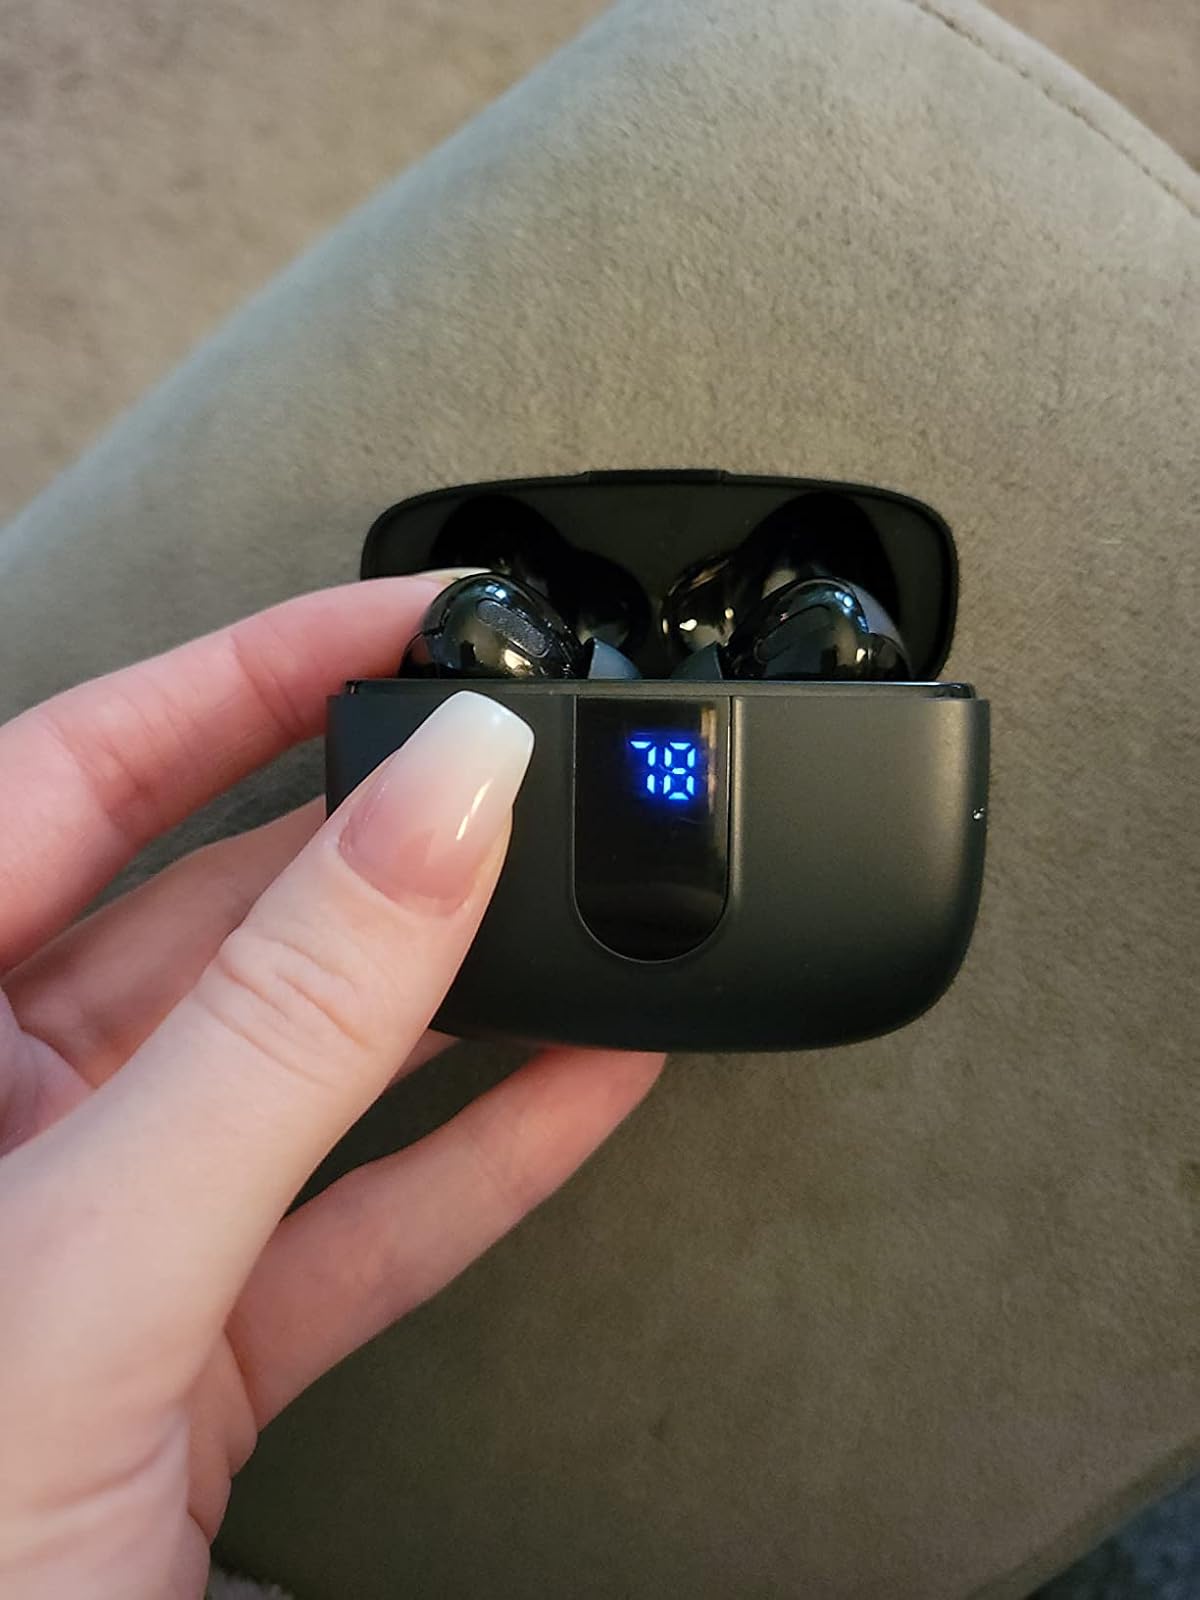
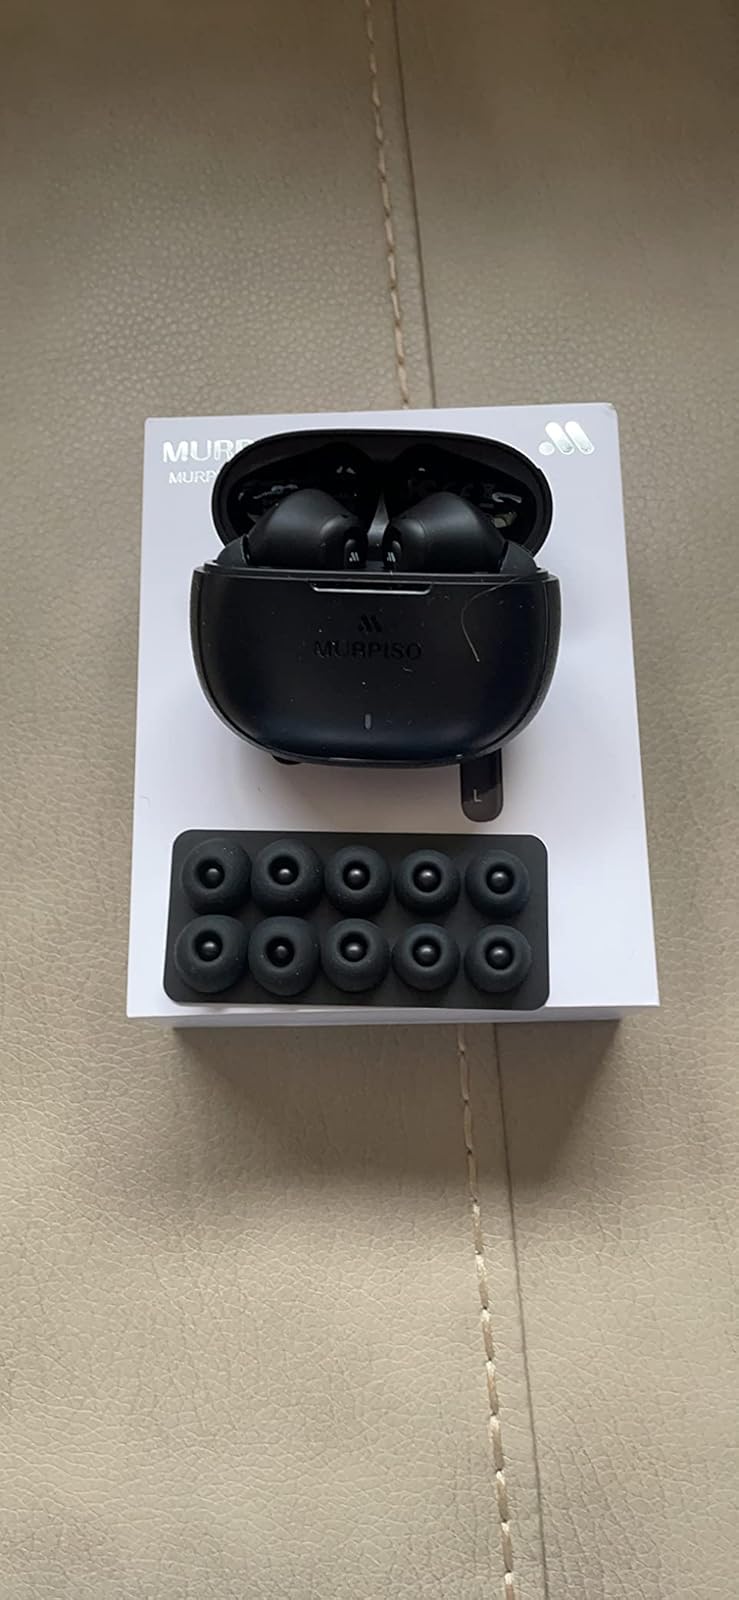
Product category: earbuds
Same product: no